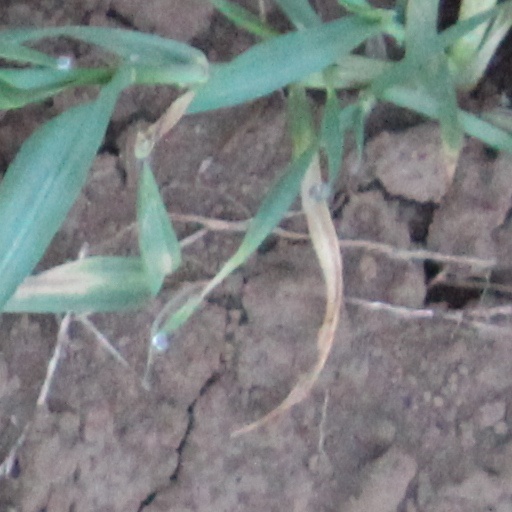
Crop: wheat